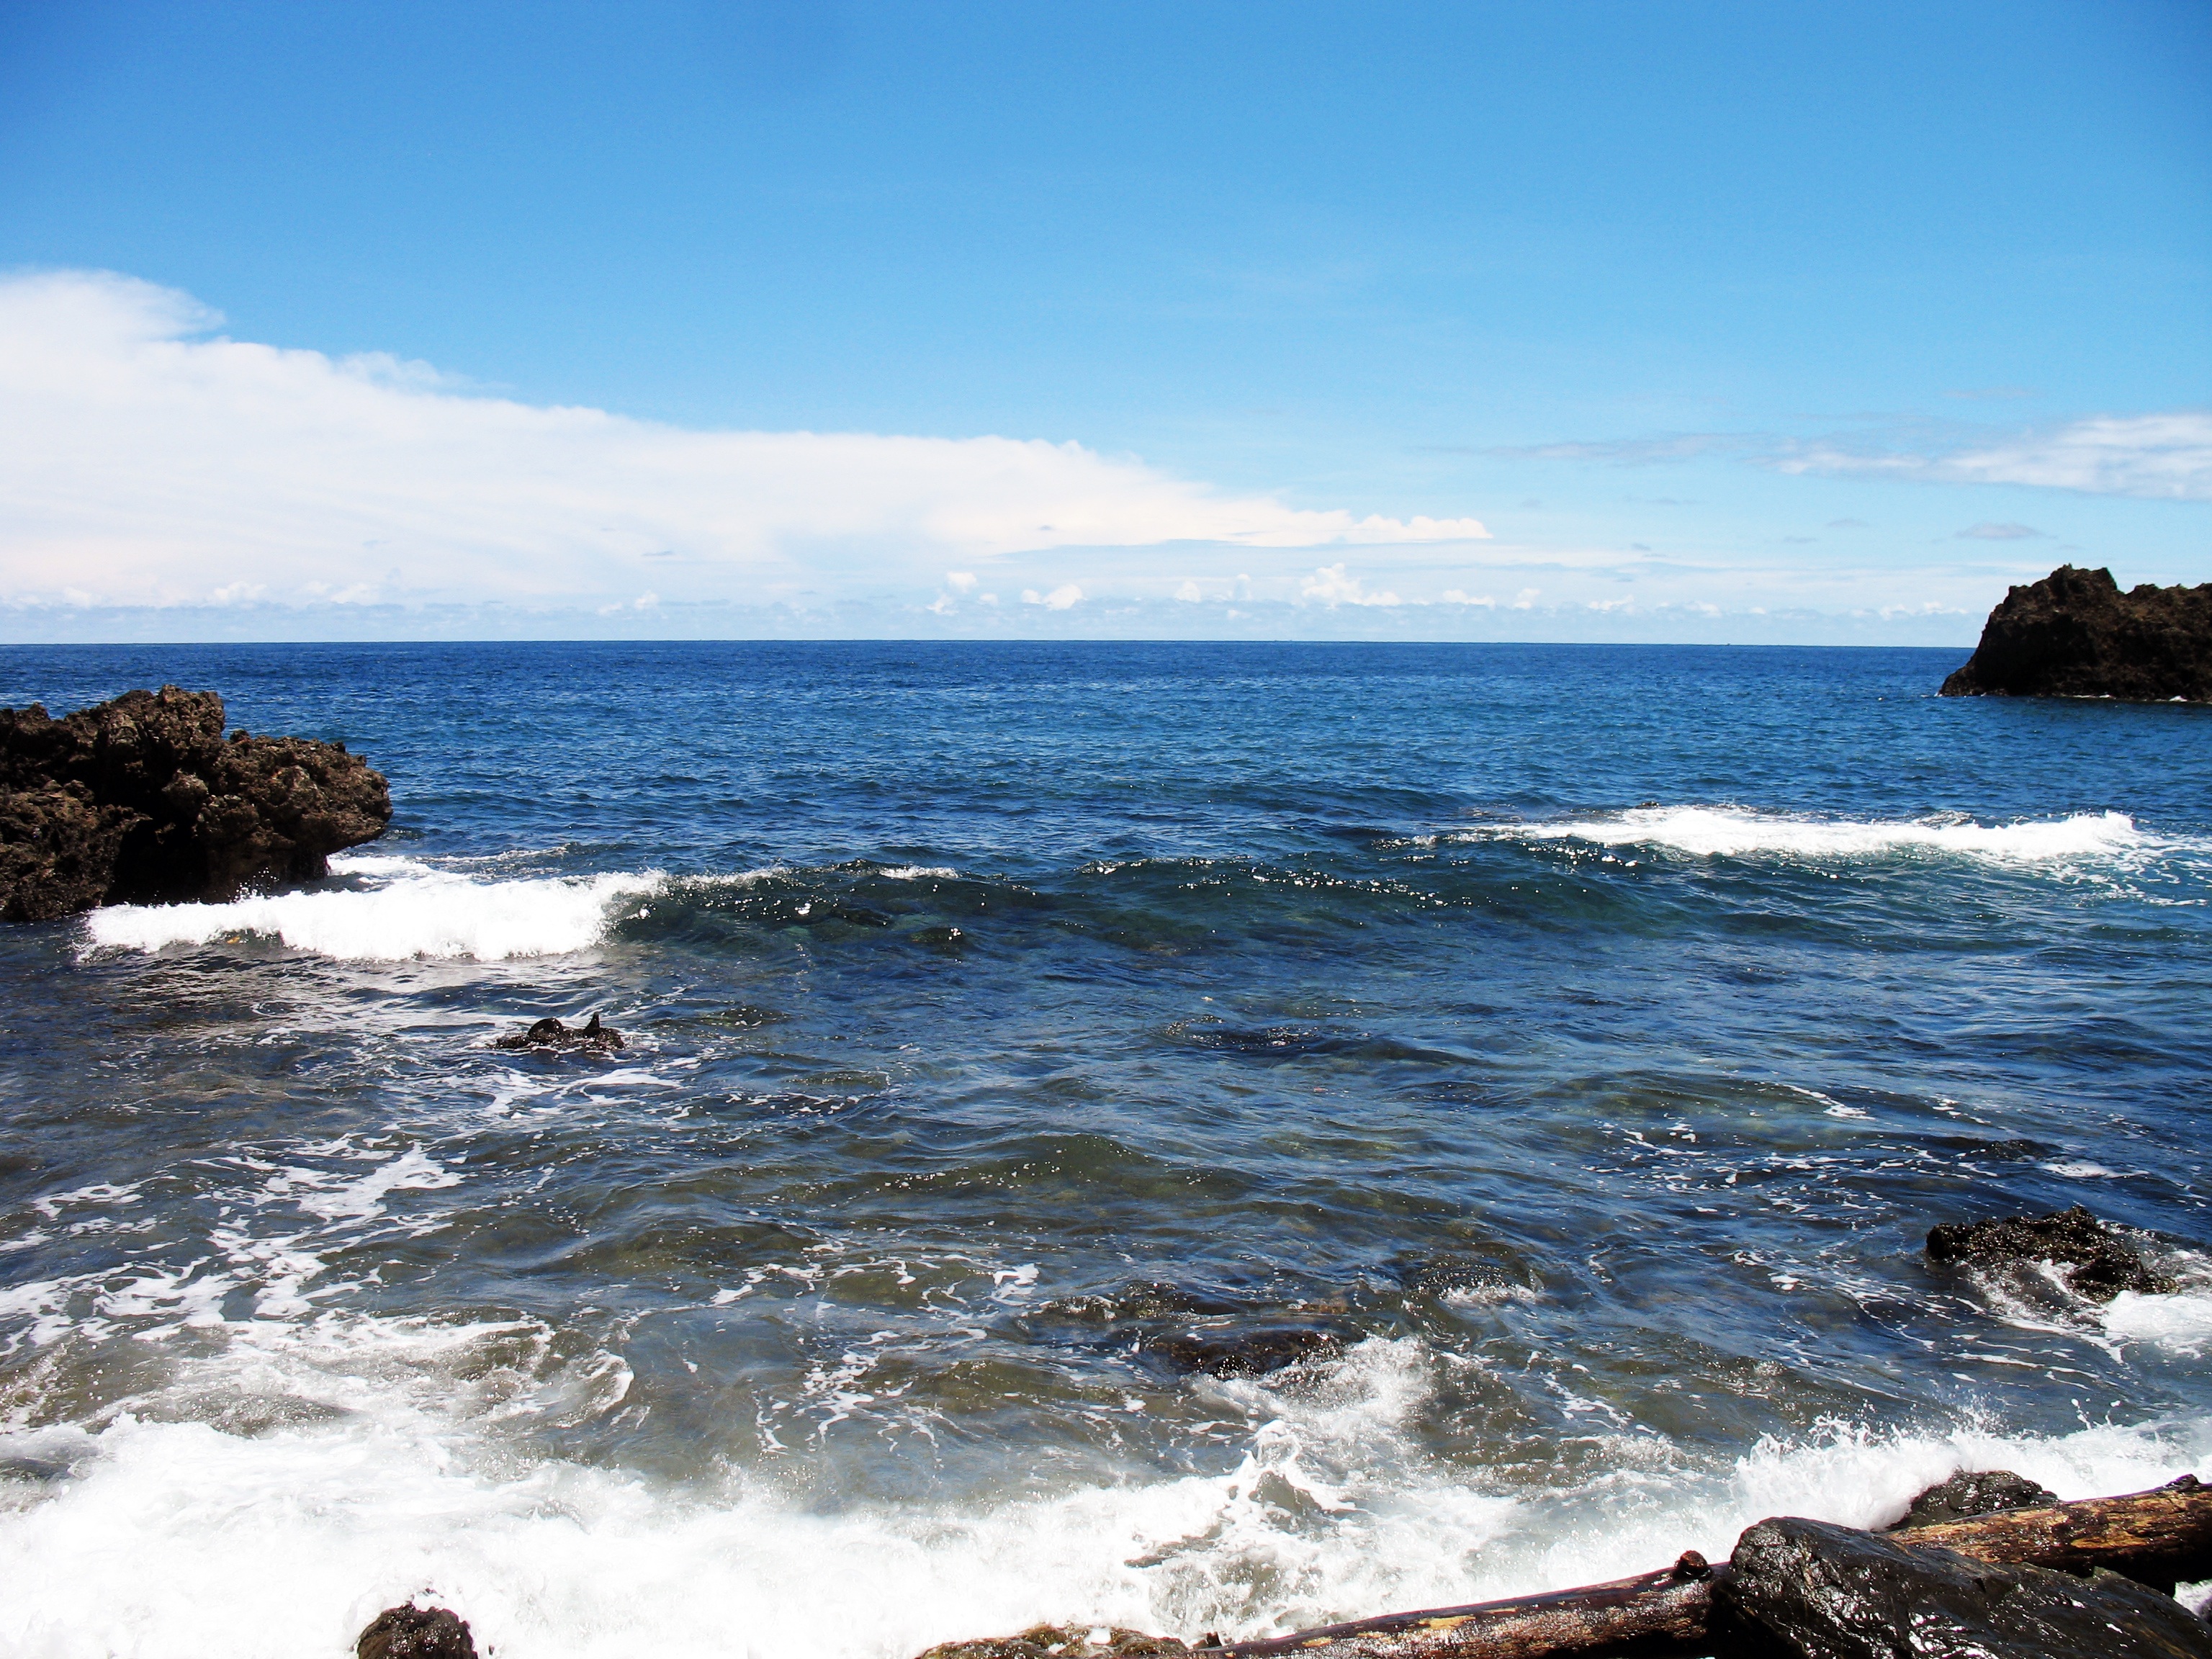
beach, sea, coast, water, nature, rock, ocean, horizon, sky, shore, wave, vacation, cliff, cove, bay, blue, terrain, material, body of water, cape, beautiful landscape, wind wave